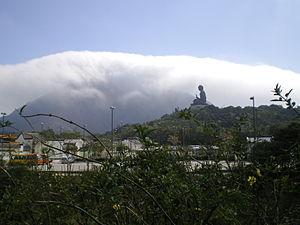
Le sentier Lantau, inauguré le 4 décembre 1984, est un sentier longue-distance sur l'île de Lantau situé dans la région des Nouveaux Territoires de Hong Kong. Il effectue une boucle de 70 kilomètres commençant et finissant à Mui Wo et dispose de bonnes installations destinées aux randonneurs le long de sa piste dont l'itinéraire est bien marqué. Il existe des tableaux d'informations et des cartes aux jonctions entre chaque étape. Les bornes sont placées à 500 mètres d'écart afin d'aider les randonneurs à savoir exactement où ils se trouvent. A chaque carrefour, les panneaux du sentier donnent des instructions claires sur les directions, les noms de lieu, les distances à parcourir et le temps de randonnée en heure entre les différents lieux.